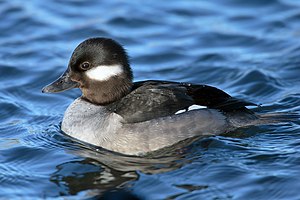
Bucephala
En hun af bøffeland (Bucephala albeola)
Bucephala er en slægt af fugle i familien af egentlige andefugle med tre arter, der er udbredt i Nordamerika og Eurasien.